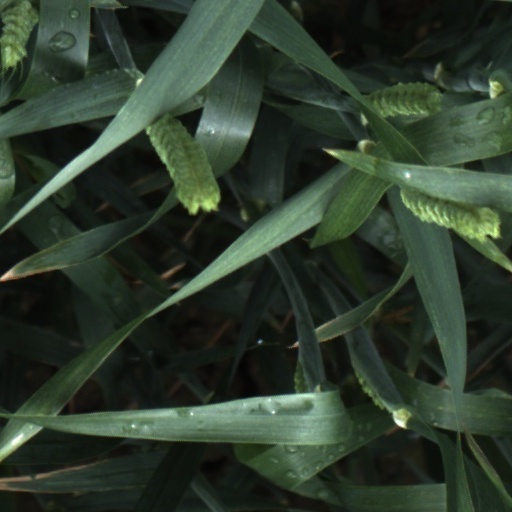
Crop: wheat